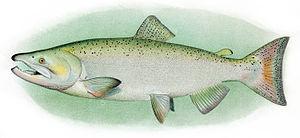
Cette liste commentée recense l'ichtyofaune d'eau douce au Québec. Elle répertorie les espèces de poissons dulçaquicoles québécois actuels et celles qui ont été récemment classifiées comme éteintes. Cette liste comporte 120 espèces réparties en 19 ordres et 26 familles, dont deux sont « en danger » et deux autres sont « vulnérables ».
Oncorhynchus est un genre de poissons de la famille salmonidés.